Ruapuke

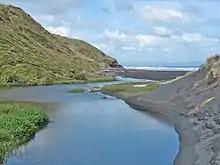
Ruapuke Stream enters the Tasman Sea through the sand dunes

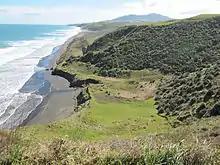
Ruapuke Beach from above Waiau Beach

Until 1864 settlement was along the coast and relied on access by boat. Then a track was cut along what is now Waimaori Rd.